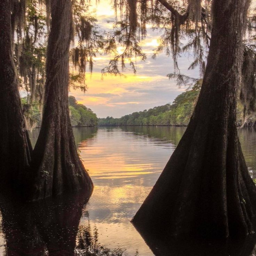
take a look at this photo of a sunset by actor !